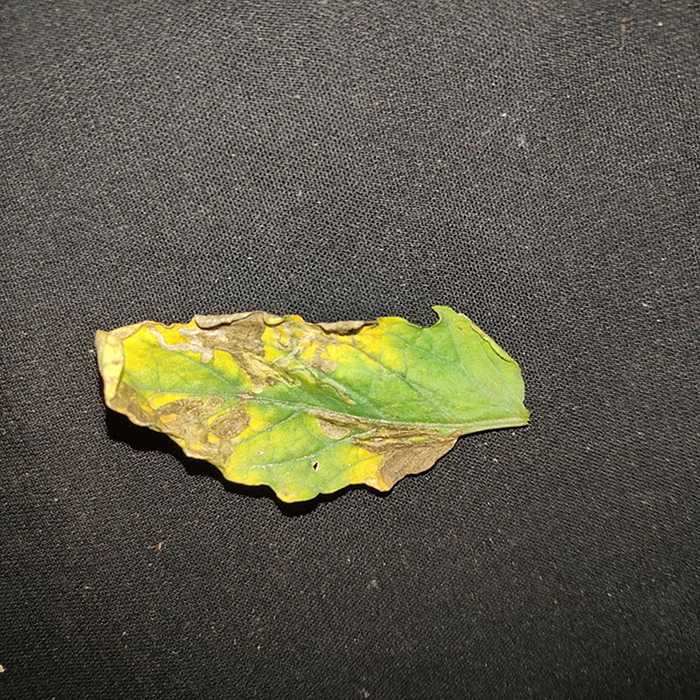
Plant: Tomato
Label: Tomato Bacterial spot